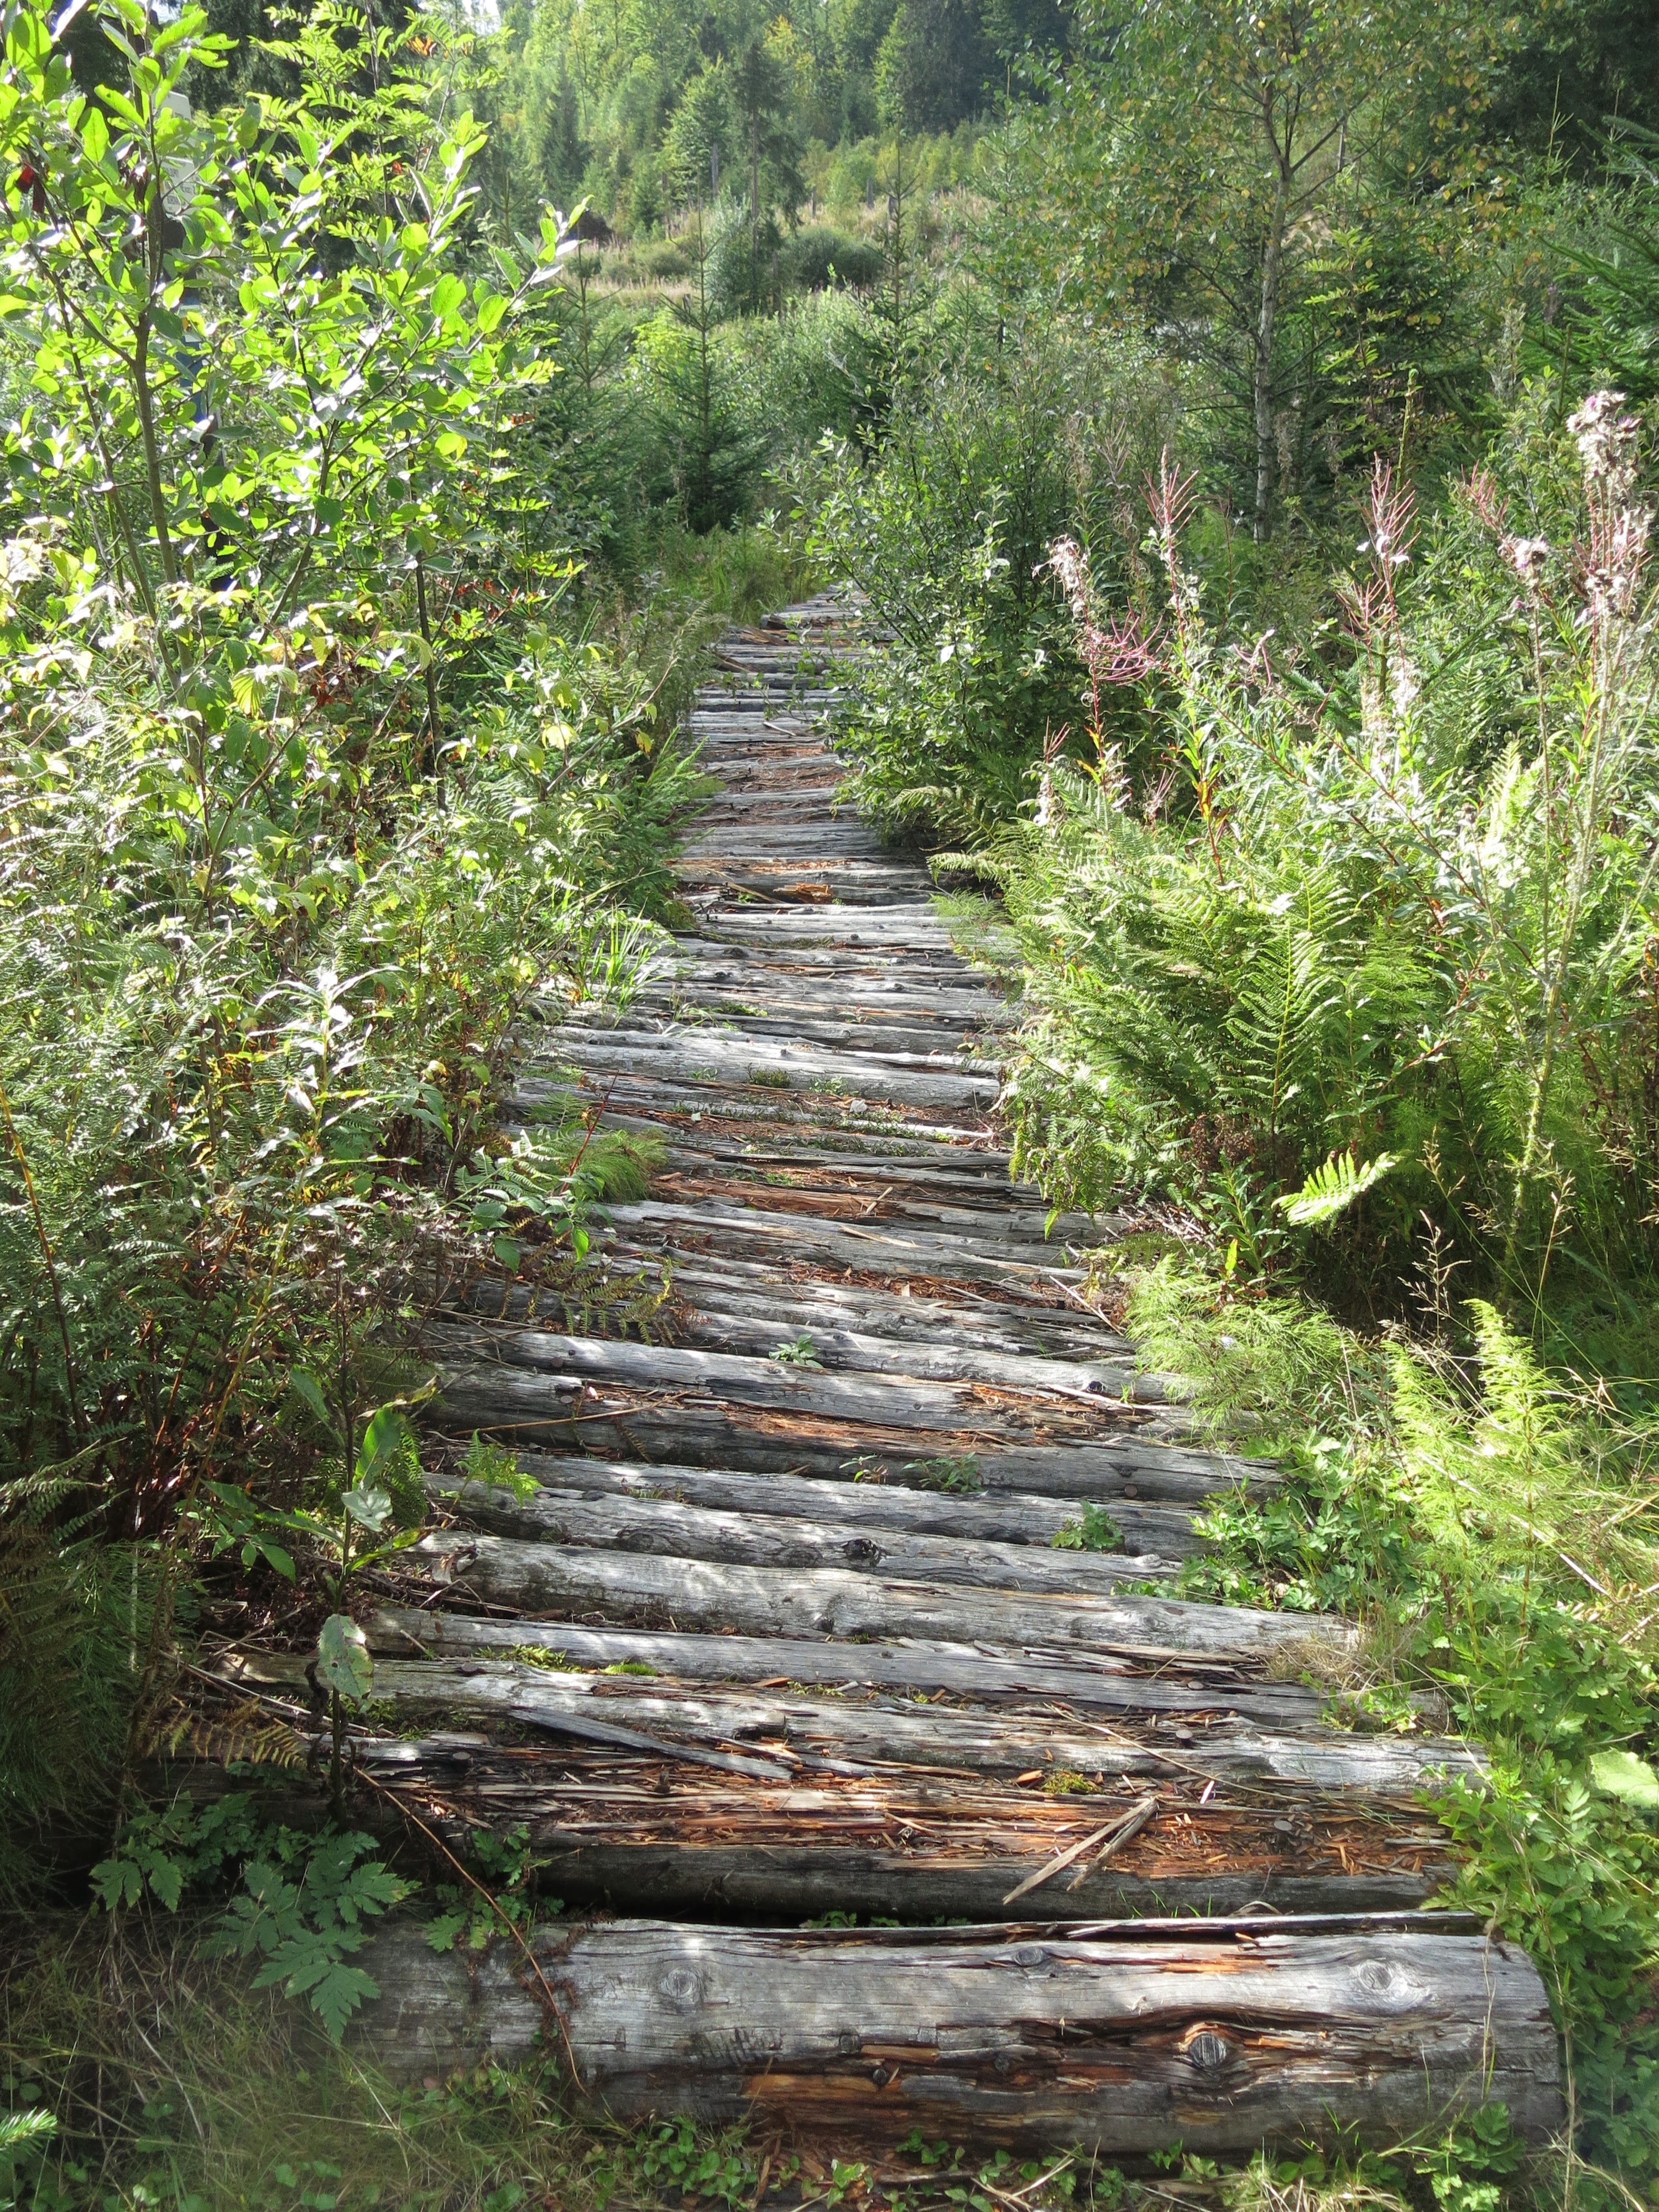
tree, forest, wilderness, boardwalk, wood, hiking, trail, walkway, walk, web, stream, spring, green, jungle, park, botany, garden, flowers, vegetation, rainforest, woodland, habitat, away, ecosystem, nature reserve, natural environment